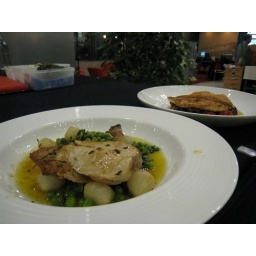
A chicken dish, and a fish dish. Both cooked in the same fifteen minutes.